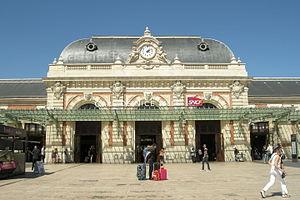
Gara de Nice-Ville
La gare de Nice-Ville est une gare ferroviaire française de la ligne de Marseille-Saint-Charles à Vintimille, située dans le quartier Thiers à proximité du centre-ville de Nice, préfecture du département des Alpes-Maritimes, en région Provence-Alpes-Côte d'Azur. C'est la principale gare de la ville.